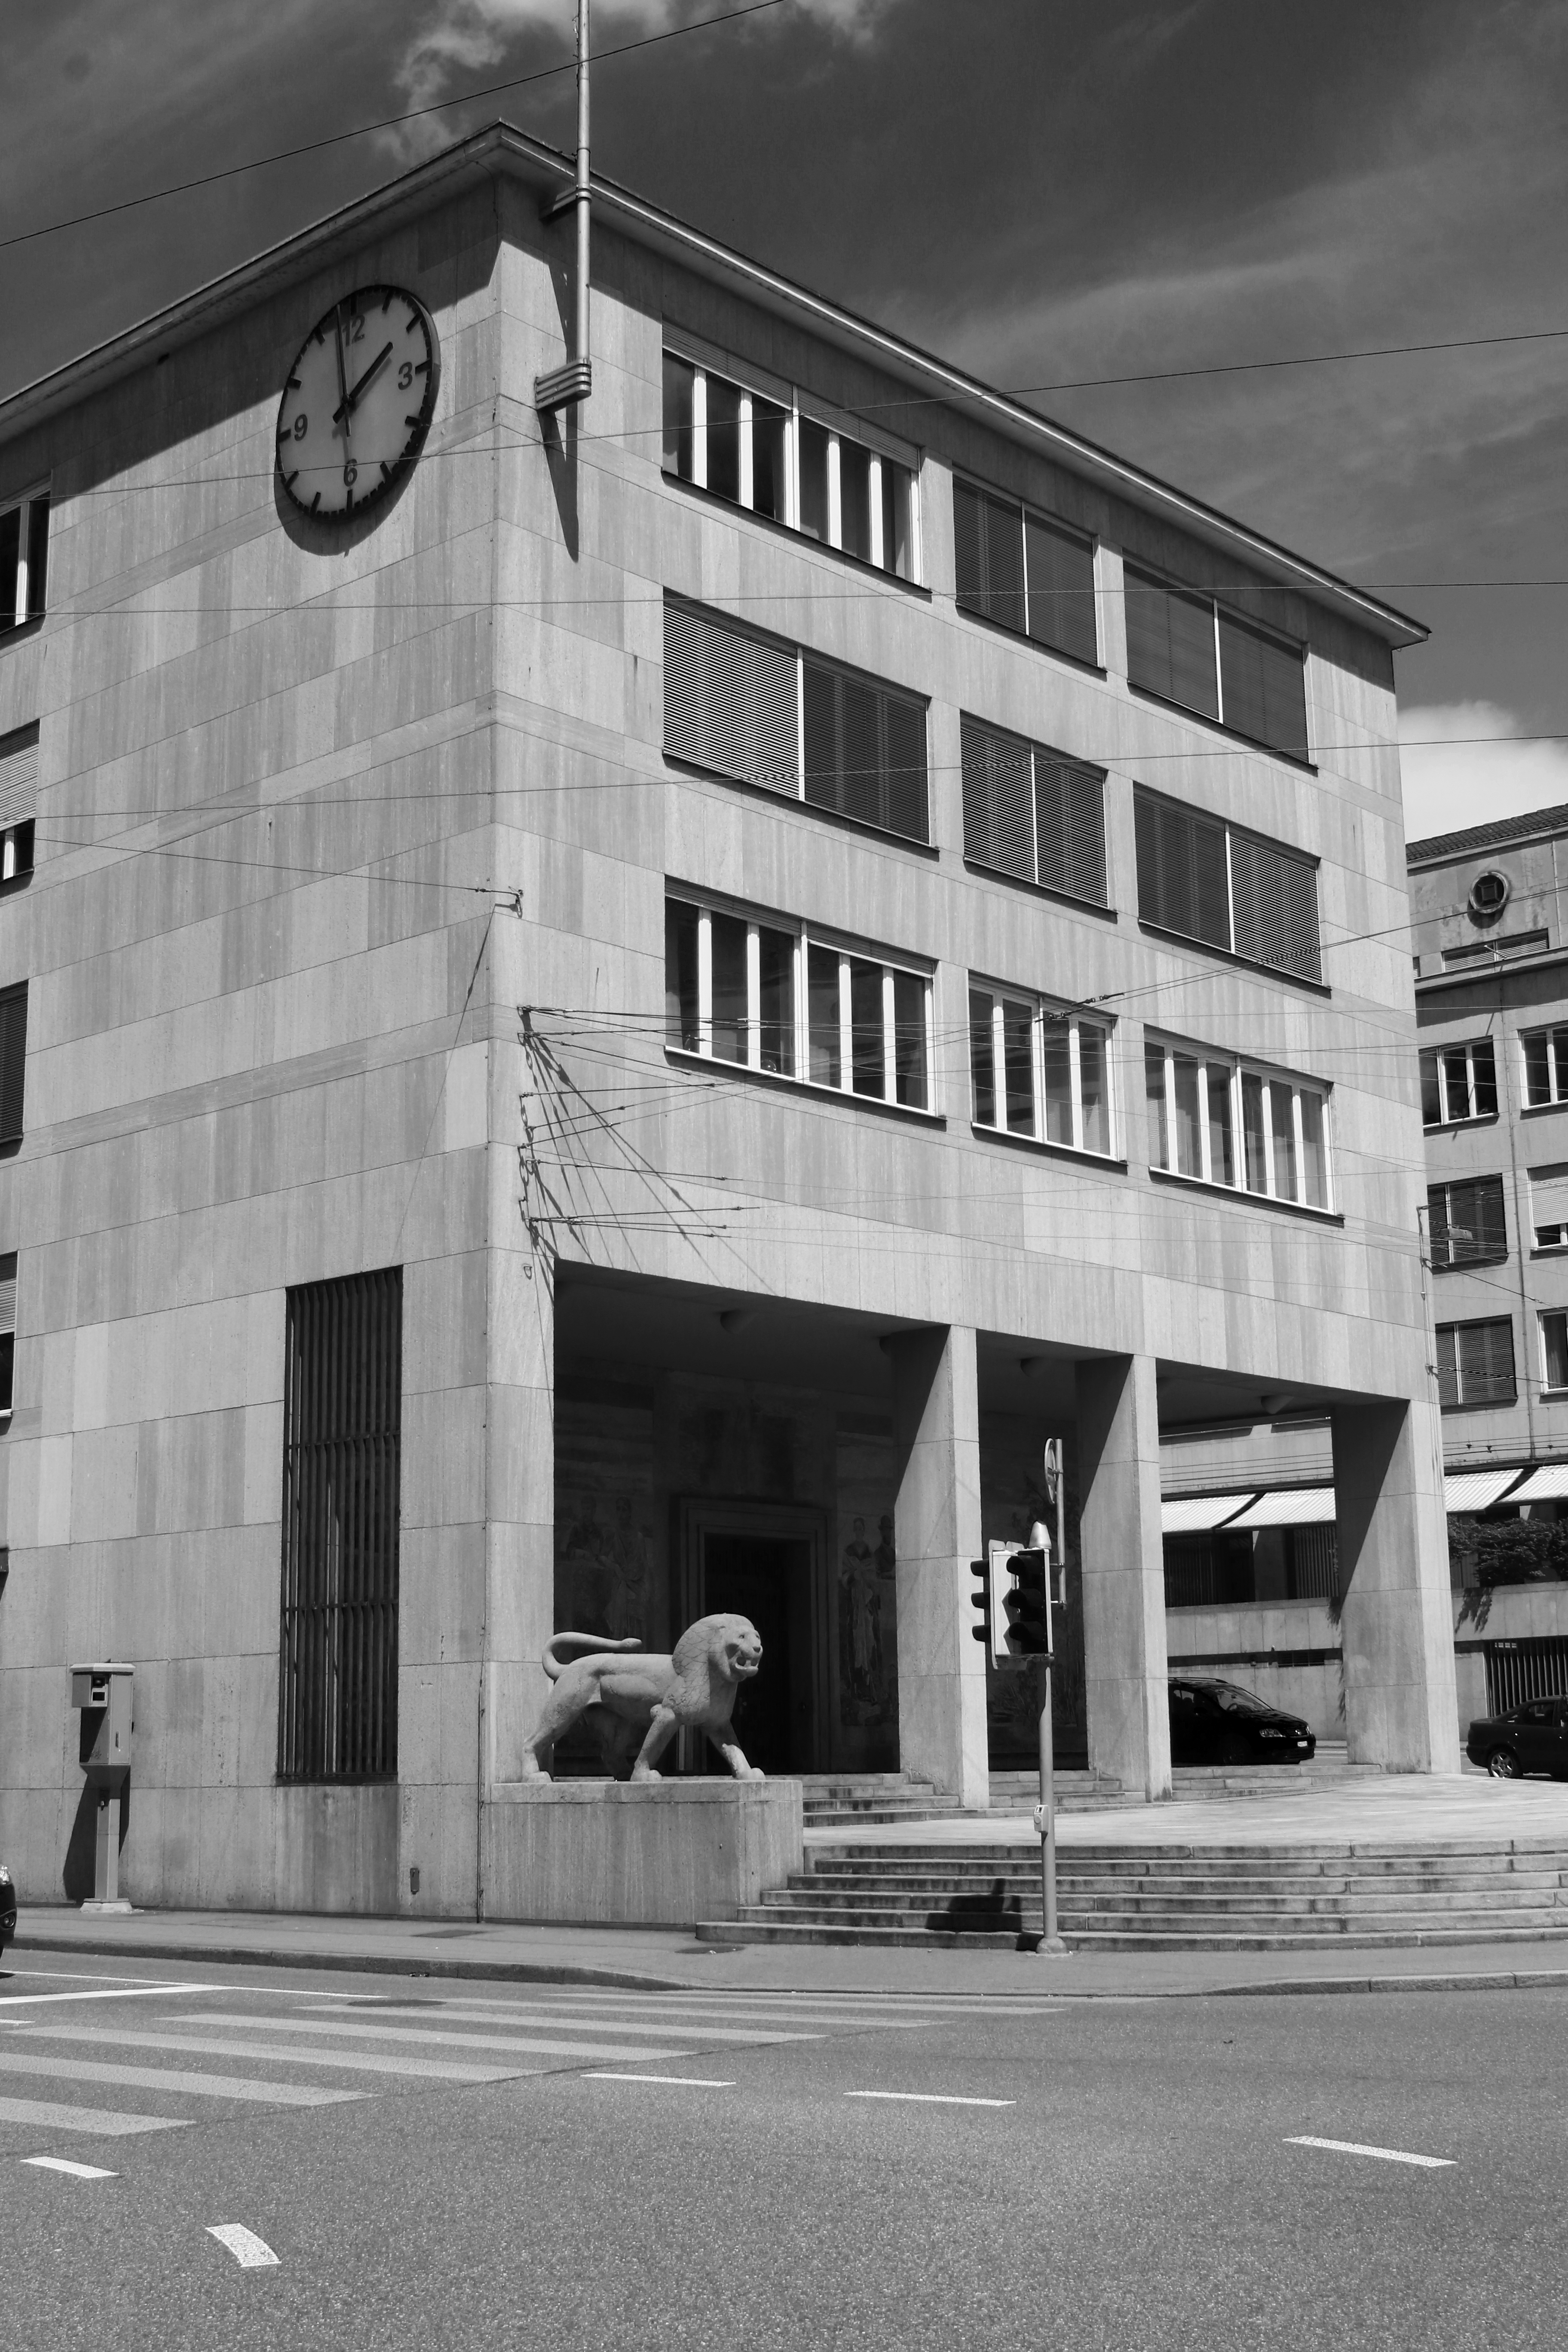
black and white, architecture, structure, road, white, street, house, building, city, downtown, facade, black, monochrome, bw, blackandwhite, blackwhite, swiss, suisse, schweiz, sw, schwarzweiss, zurich, history, schwarzweis, shape, schwarzweissfotografie, schwarzweisfotografie, urban area, monochrome photography